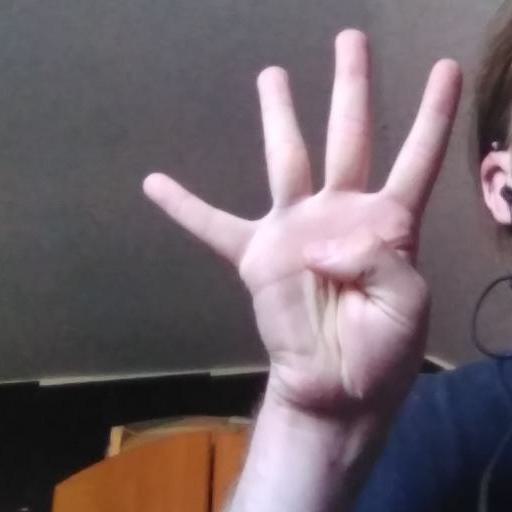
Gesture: four